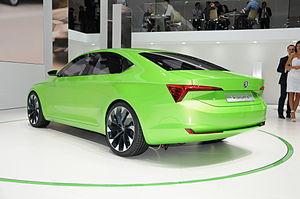
Salon international de l'automobile de Genève 2014